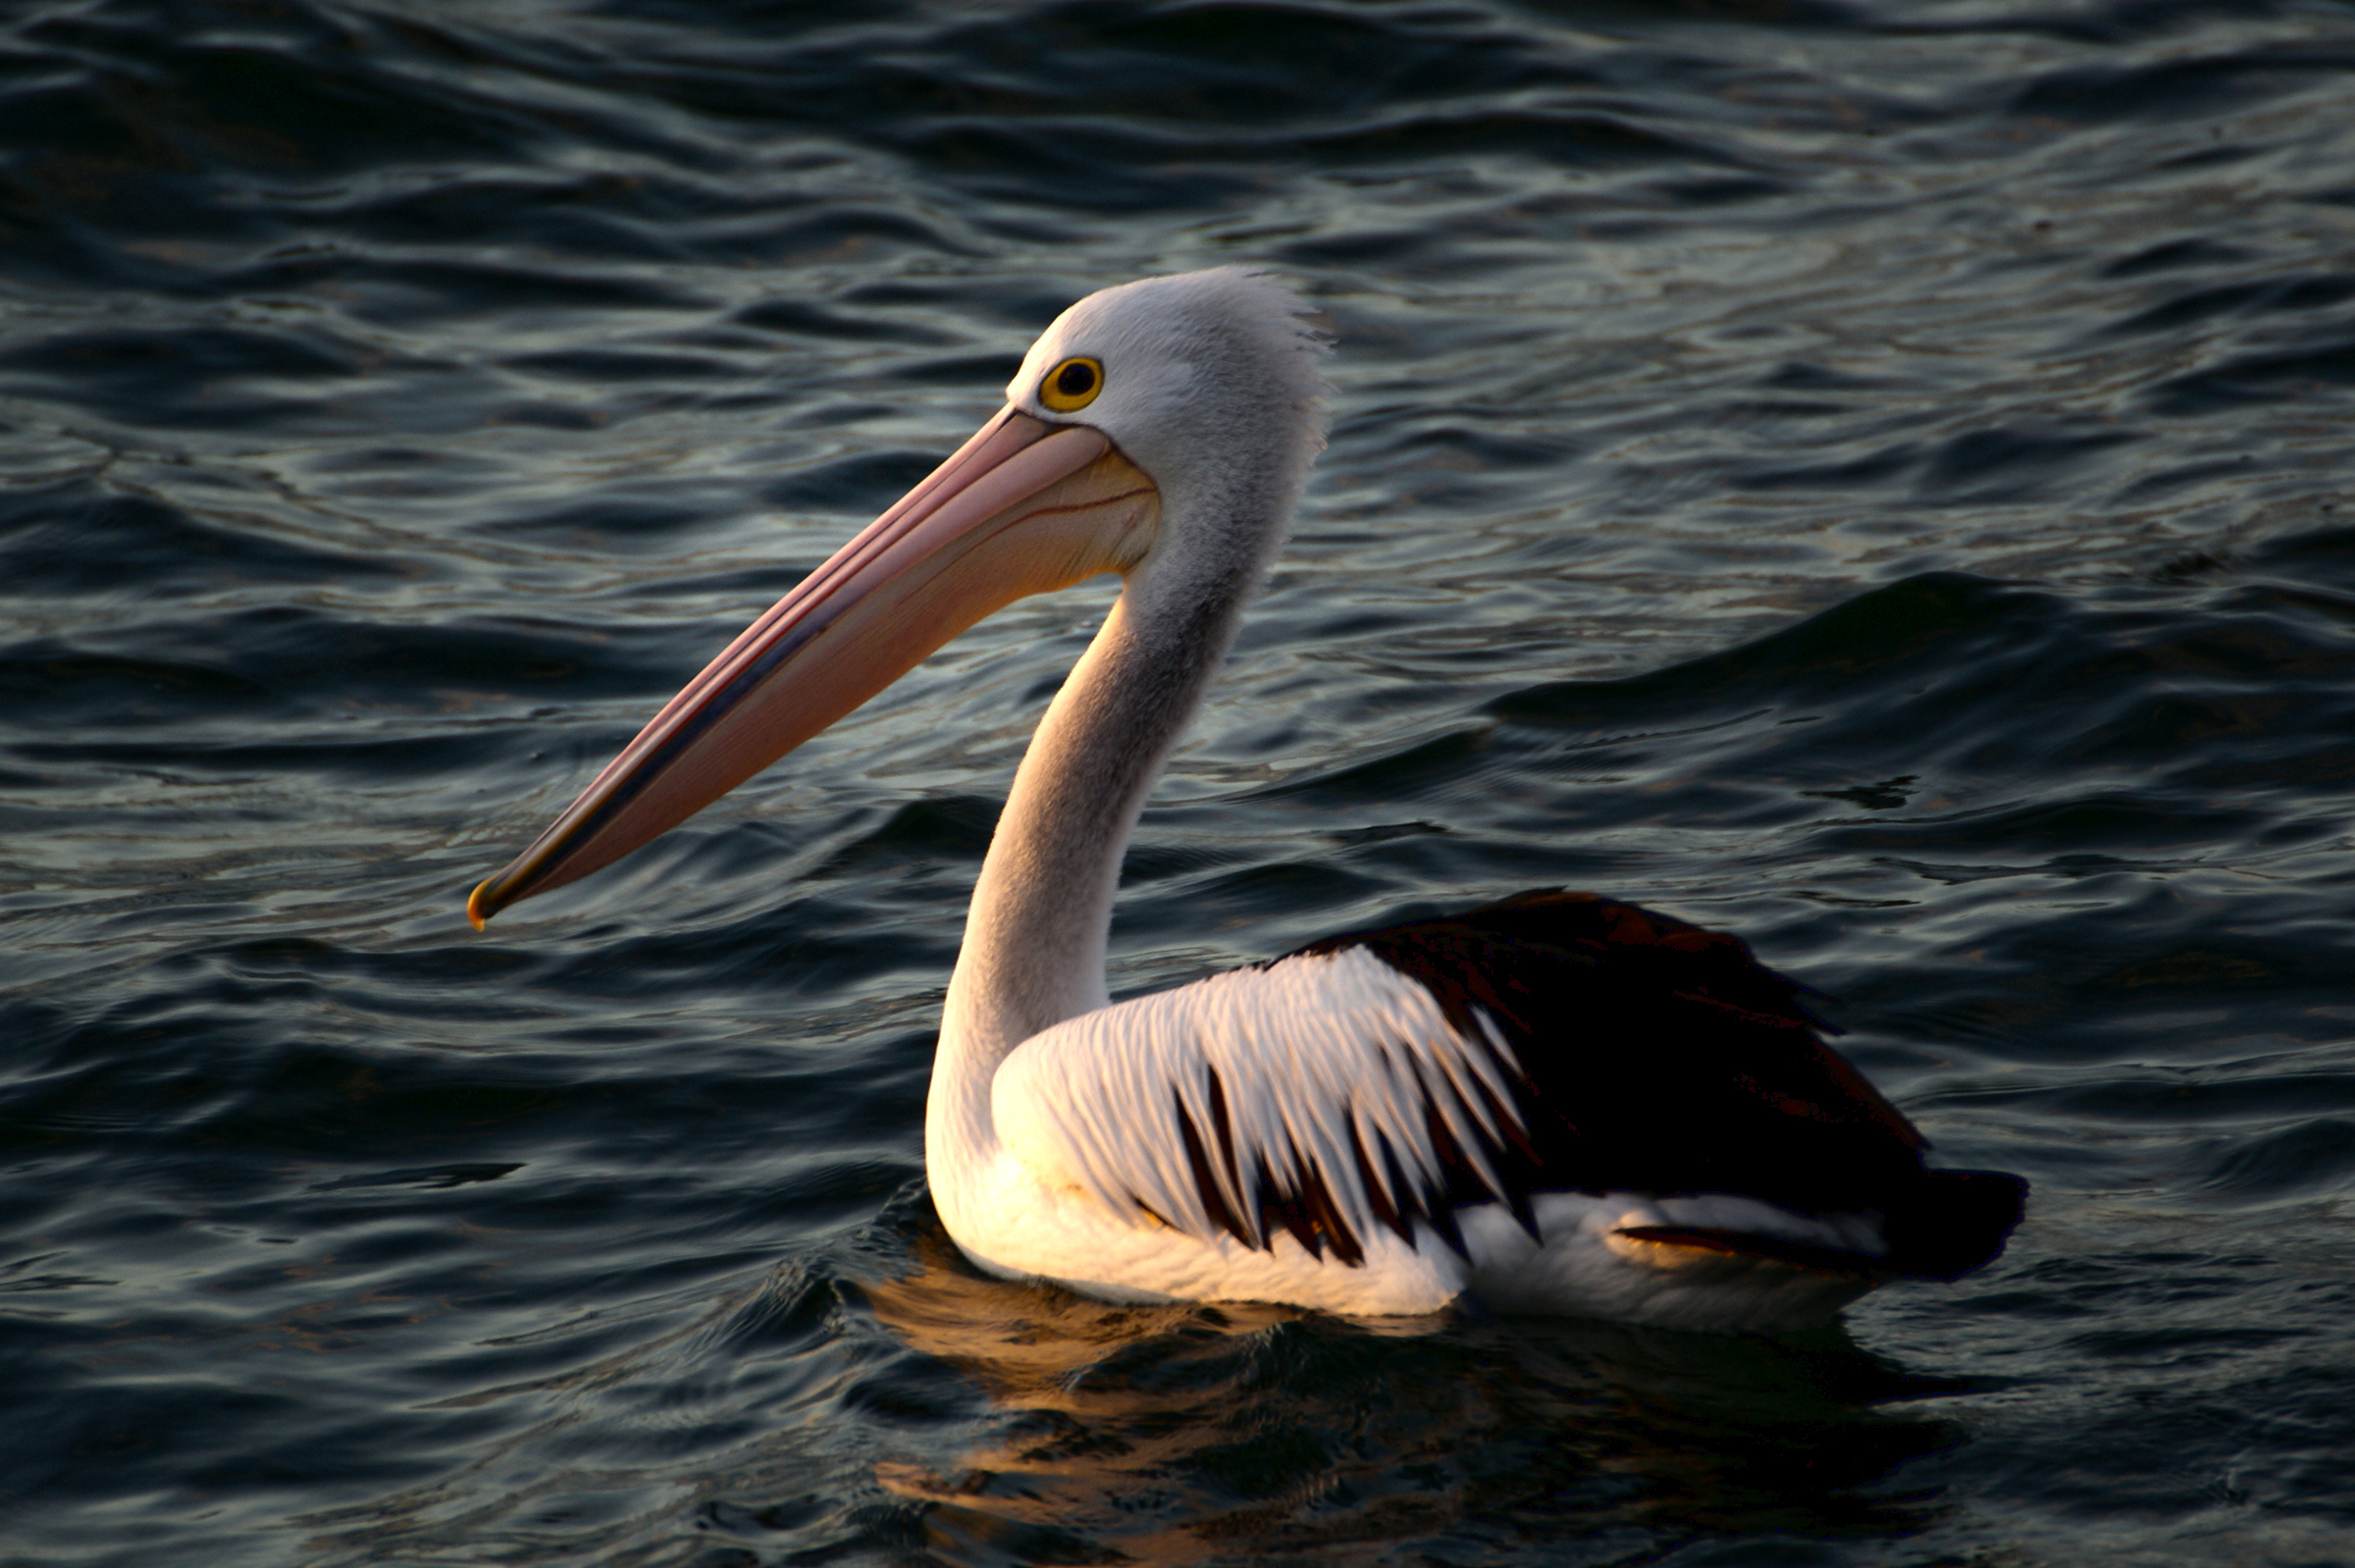
bird, wing, pelican, seabird, beak, fauna, birds, vertebrate, waterfowl, flickrsbestcreatures, pelicans, birdswimming, albatross, beck, pelecaniformes, seaduck